Chris Thompson (running back)

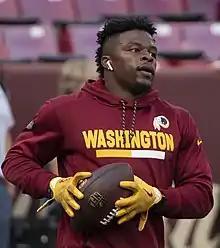
Thompson with the Redskins in 2018

Chris Thompson (born October 20, 1990) is an American former professional football player who was a running back in the National Football League (NFL). He played college football for the Florida State Seminoles and was selected by the Washington Redskins in the fifth round of the 2013 NFL draft.